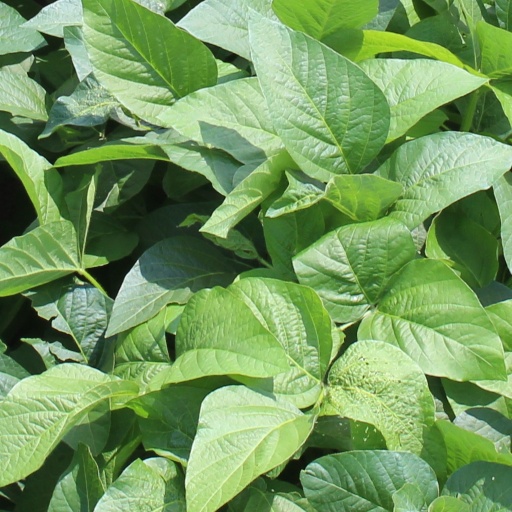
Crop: soybean